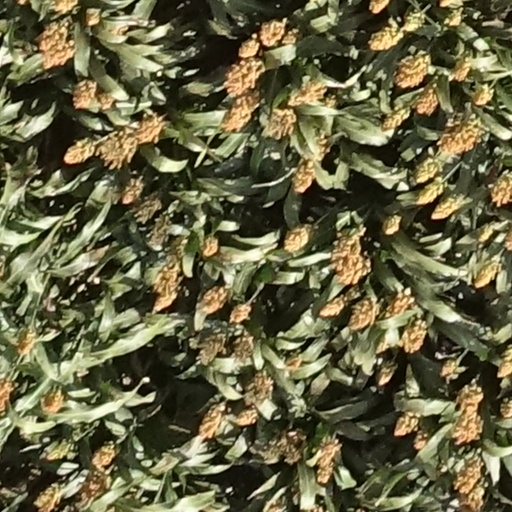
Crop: sorghum